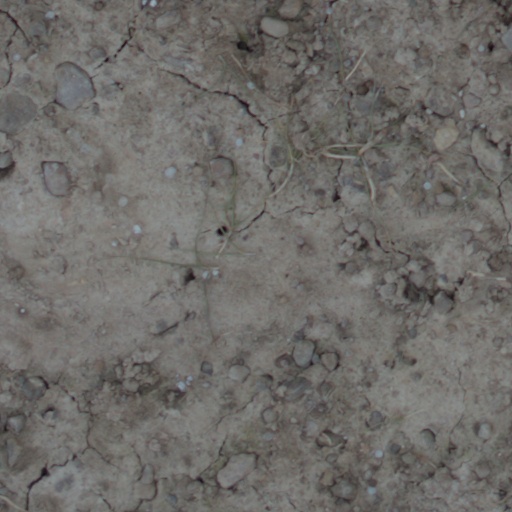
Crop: wheat